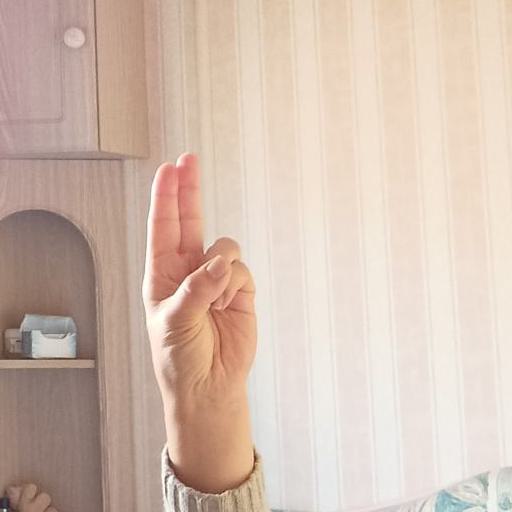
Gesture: two_up